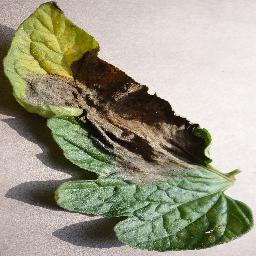
Label: Tomato___Late_blight